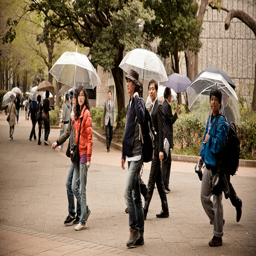
A group of people walk with umbrellas despite no rain falling from the sky.
People are walking the streets holding umbrellas in their hands.
A group of people holding white umbrellas standing next to each other.
Many people walk on a side walk with umbrellas
People walk along on the street carrying umbrellas.